1950 Maccabiah Games

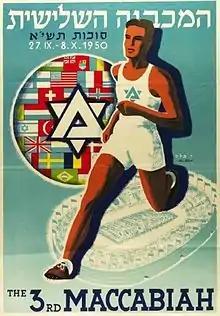

Israel won the 1950 Maccabiah Games, Great Britain was second, South Africa third, the United States fourth, Canada fifth, and Austria sixth. Seventeen countries competed. Eight countries entered the competition for the first time, among them Argentina, Canada, India and Sweden. The number in parentheses indicates the number of participants that country contributed: